Ford Mustang (fifth generation)

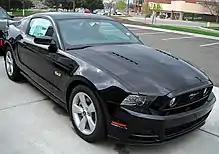
2013 Ford Mustang GT

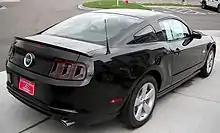
2013 Ford Mustang GT

Changes for the 2013 model year included standard "blacked out" tail lights and a front fascia similar to the styling of the Shelby GT500 models. The GT models include LED fog lights mounted in the grille and functional heat extractors on the sides of the hood. The engine gained for a total of 420.